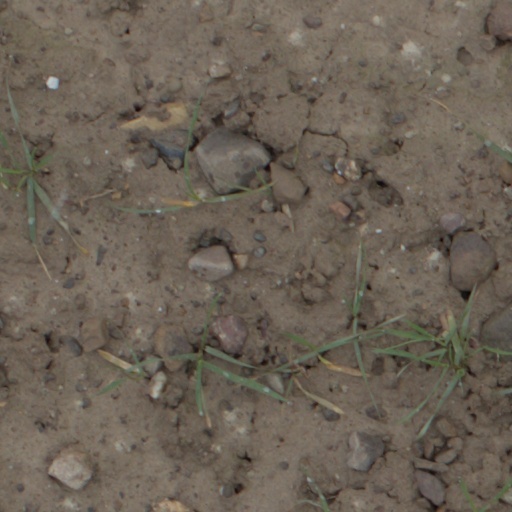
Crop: wheat